Serapeum of Saqqara

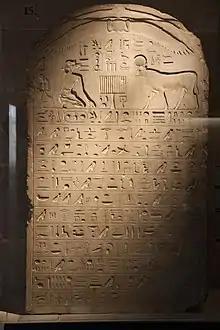
Stela of Amasis II

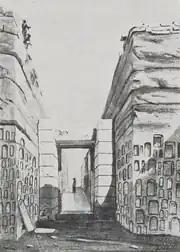
Pylon of the entrance ramp

A red granite sarcophagus was dedicated by Amasis II. It is very well crafted, with the exterior of the body being embellished with panelling and a spell of the pyramid texts running round close to the upper edge. The symbols were coloured green, except the white-black Apis sign. The lid was separated from the coffer and now rests near the entrance ramp. It also bears an inscription, though no colour remains.